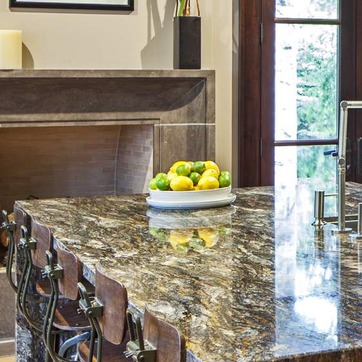
Material: food